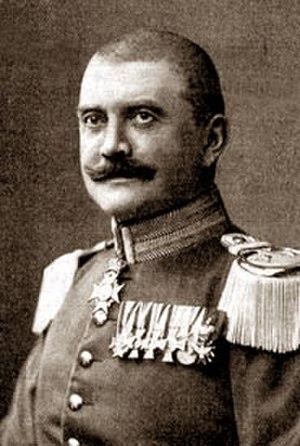
Karl Eugen Horst Edler von der Planitz, né le 11 août 1859 à Dresde et mort dans cette même ville, le 9 juin 1941, était un général d'infanterie saxon pendant la Première Guerre mondiale.